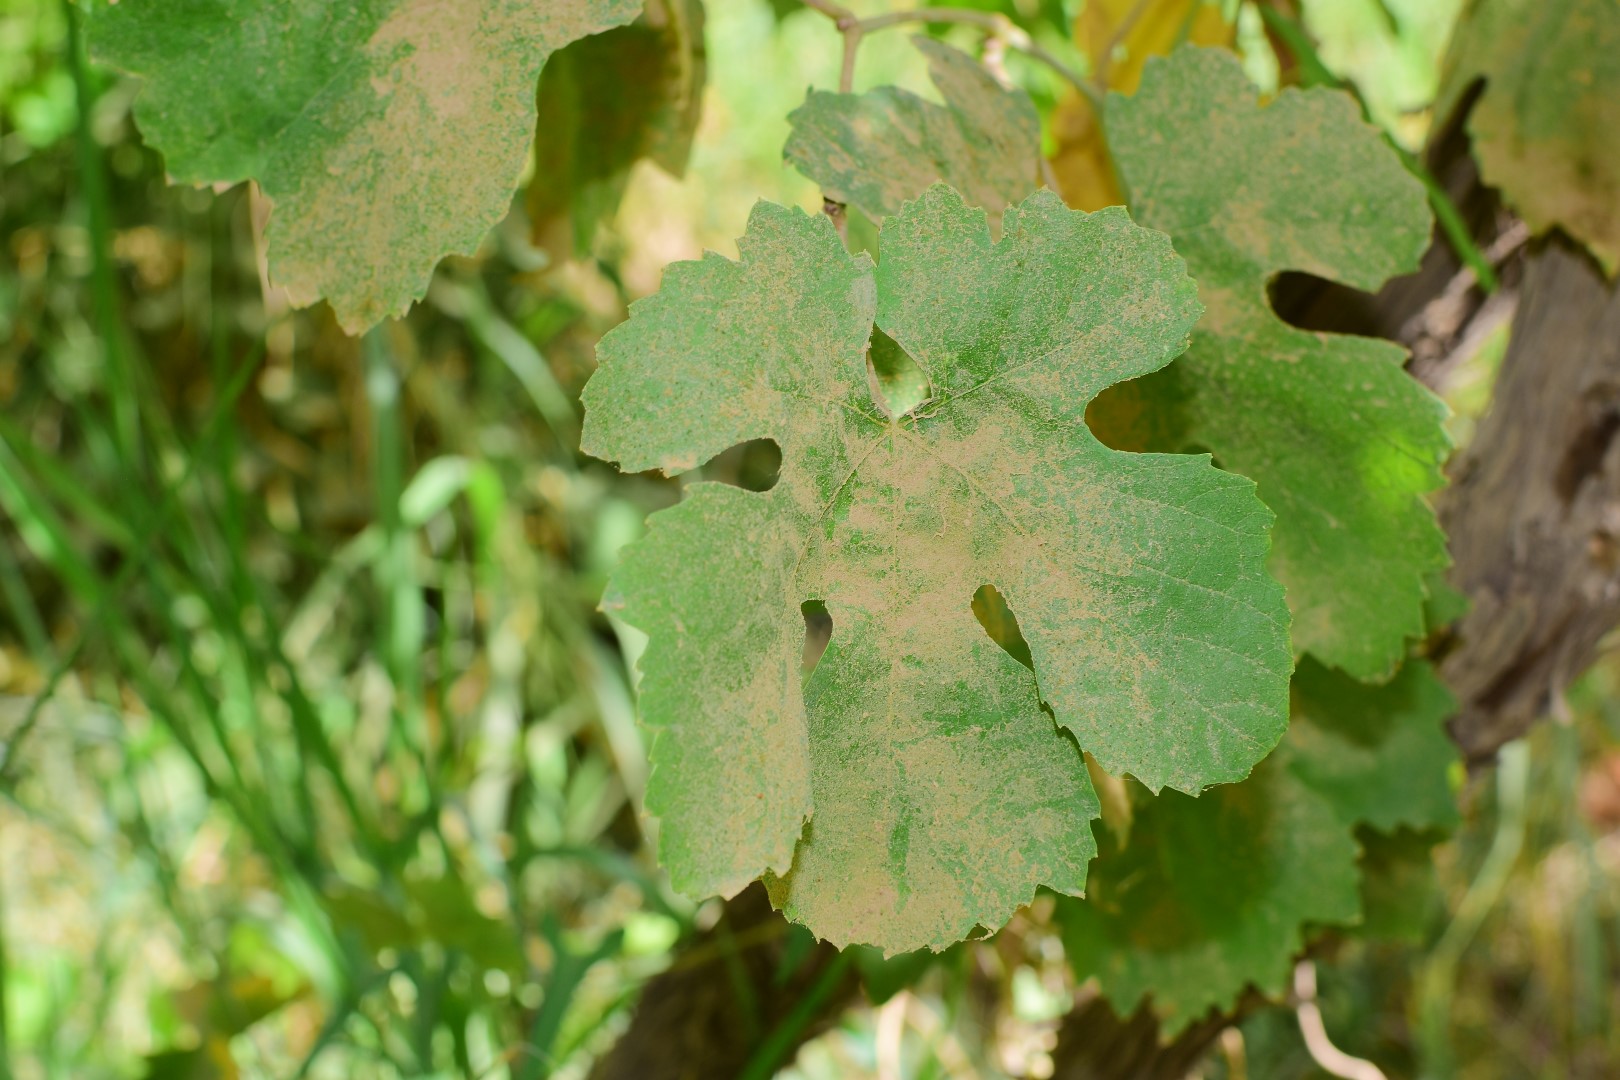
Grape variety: Thompson Seedless